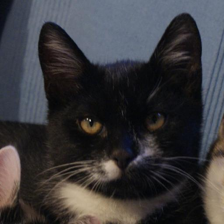
Label: animals